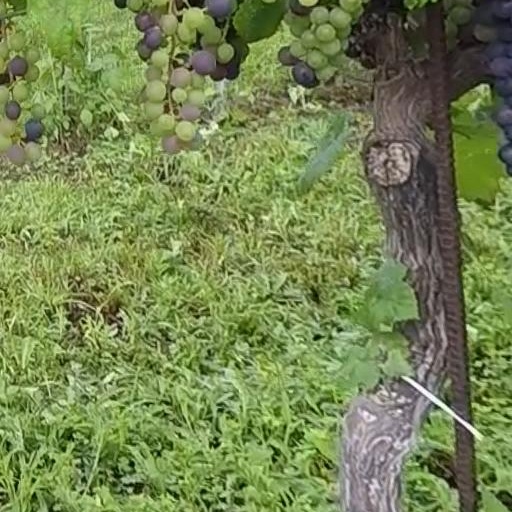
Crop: grape